Describe the emotion expressed in this image:  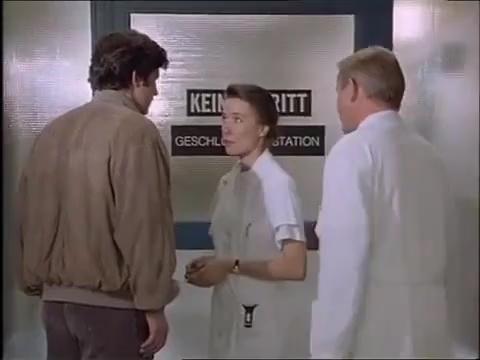
This person displays Pain, valence and arousal with low intensity.